Where the Dream Takes You

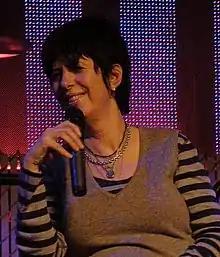
Songwriter Diane Warren co-wrote "Where the Dream Takes You" with composer James Newton Howard.

Unlike most of Disney's animated releases, "" lacks both songs and musical numbers to assist with its storytelling. After having successfully directed two Disney musicals consecutively, Kirk Wise and Gary Trousdale agreed that "Atlantis: The Lost Empire", their third animated project for Disney, would not be a musical, nor would it feature any power ballads. However, by the time the film was released in 2001, it had become standard practice for Disney to hire young artists to record pop songs for their films' official soundtrack albums, thus Disney's marketing department insisted that "Atlantis: The Lost Empire" feature at least one song during its closing credits as a compromise in order to maintain tradition. Earlier that year, the releases of "The Mummy Returns" and "Pearl Harbor" had also been accompanied by pop songs to attract a wider audience, a trend Disney would follow with "Atlantis".